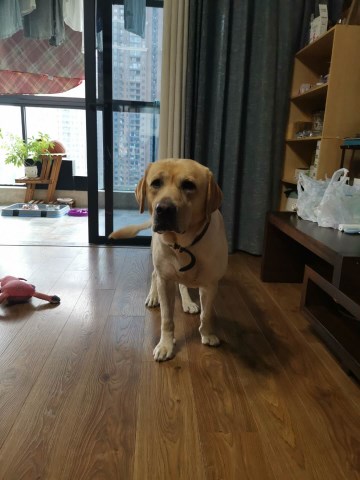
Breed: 3580-n000122-Labrador_retriever